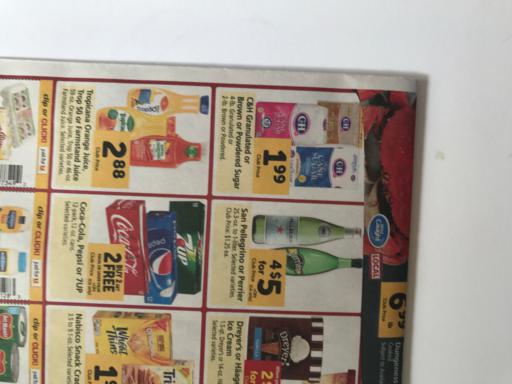
Label: paper